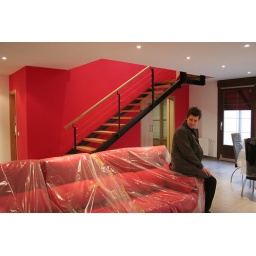
sofa still in plastic, red wall, stairs.